Raymond Beazley

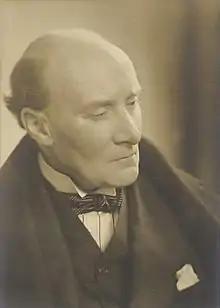
Charles Raymond Beazley,

Sir Charles Raymond Beazley (3 April 1868 – 1 February 1955) was a British historian. He was Professor of History at the University of Birmingham from 1909 to 1933.